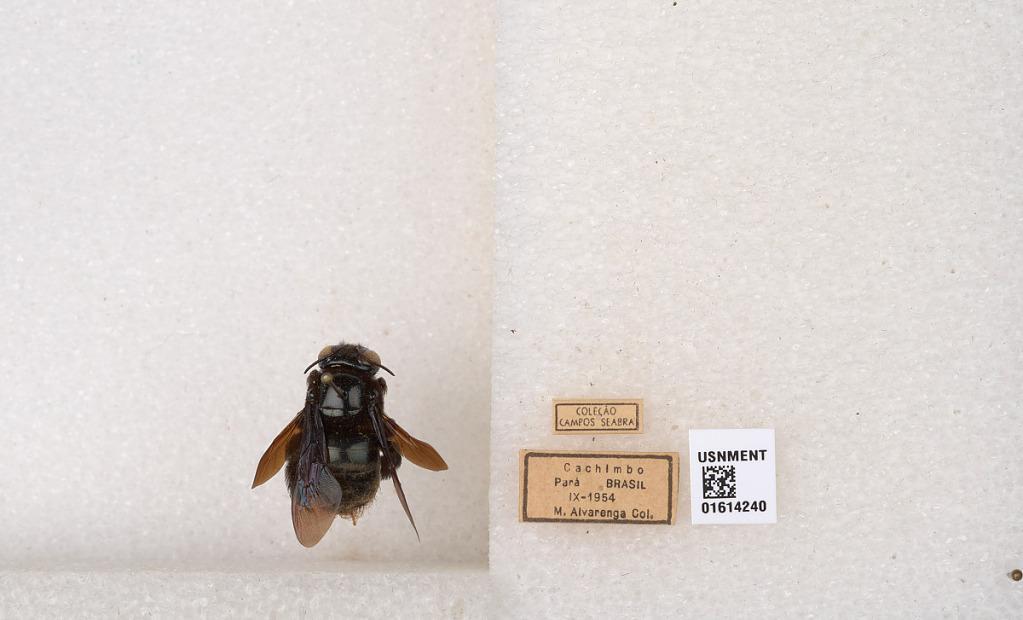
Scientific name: Xylocopa (Schonnherria) macrops Lepeletier
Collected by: M. Alvarenga
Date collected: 1954-9-1
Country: Brazil
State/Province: Para
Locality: Cachimbo